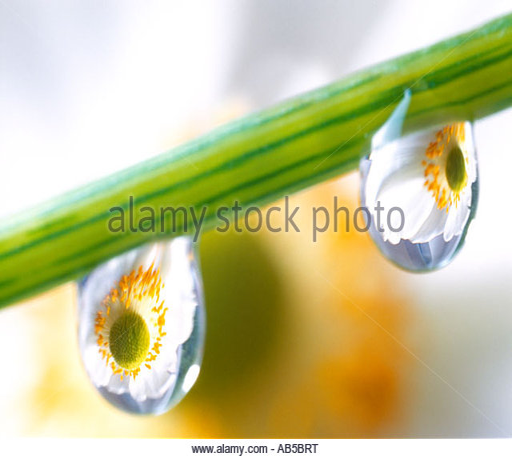
close up of droplets of water projecting an image of a flower from behind